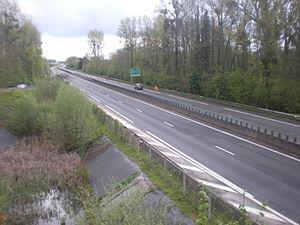
La route nationale 31 à Ronquerolles (Agnetz)
Agnetz est une commune française située dans le département de l'Oise, en région Hauts-de-France.
La route nationale 31, ou RN 31, est une route nationale française reliant Rouen à la commune de Reims. Elle fait partie du grand contournement de Paris et de la route européenne 46.